Polish Hill River, South Australia

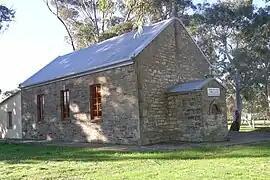
Church museum at Polish Hill River

Polish Hill River is a small town in the Mid North region of South Australia, between the towns of Sevenhill and Mintaro.